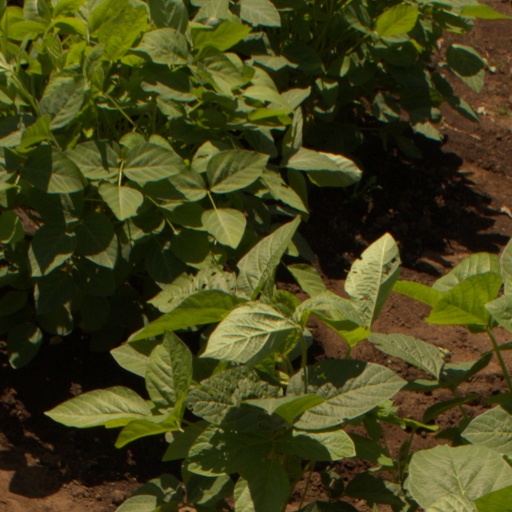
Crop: soybean